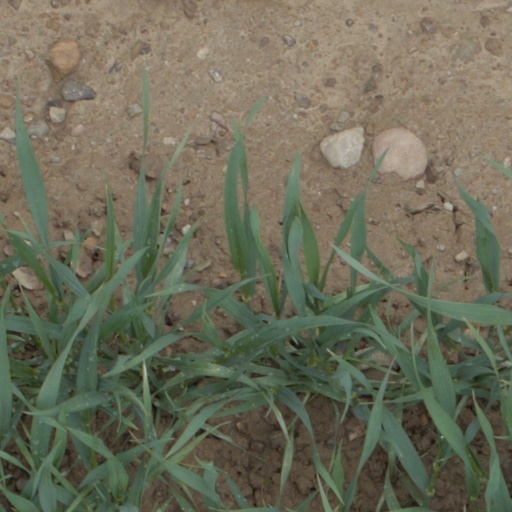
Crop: wheat